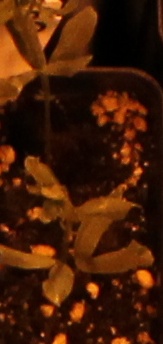
Label: Lentil